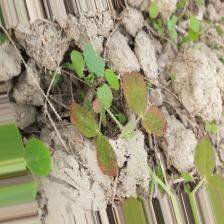
Label: Lentil Rust